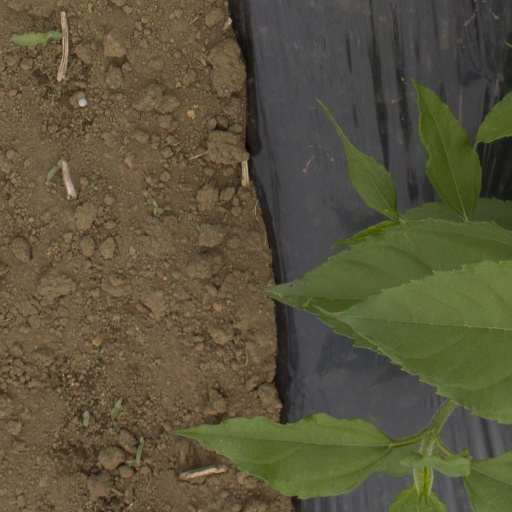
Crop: Jerusalem artichoke